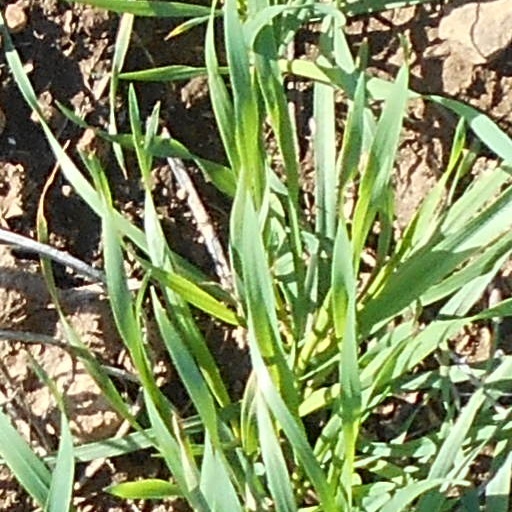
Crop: wheat